Crew neck

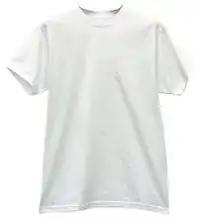
A crew-neck T-shirt

A crew neck (also spelled crewneck or crew-neck) is a type of shirt or sweater that has a round neckline and no collar and is often worn with other layers. The name dates back to 1939 and was named after a type of sweater worn by rowers.